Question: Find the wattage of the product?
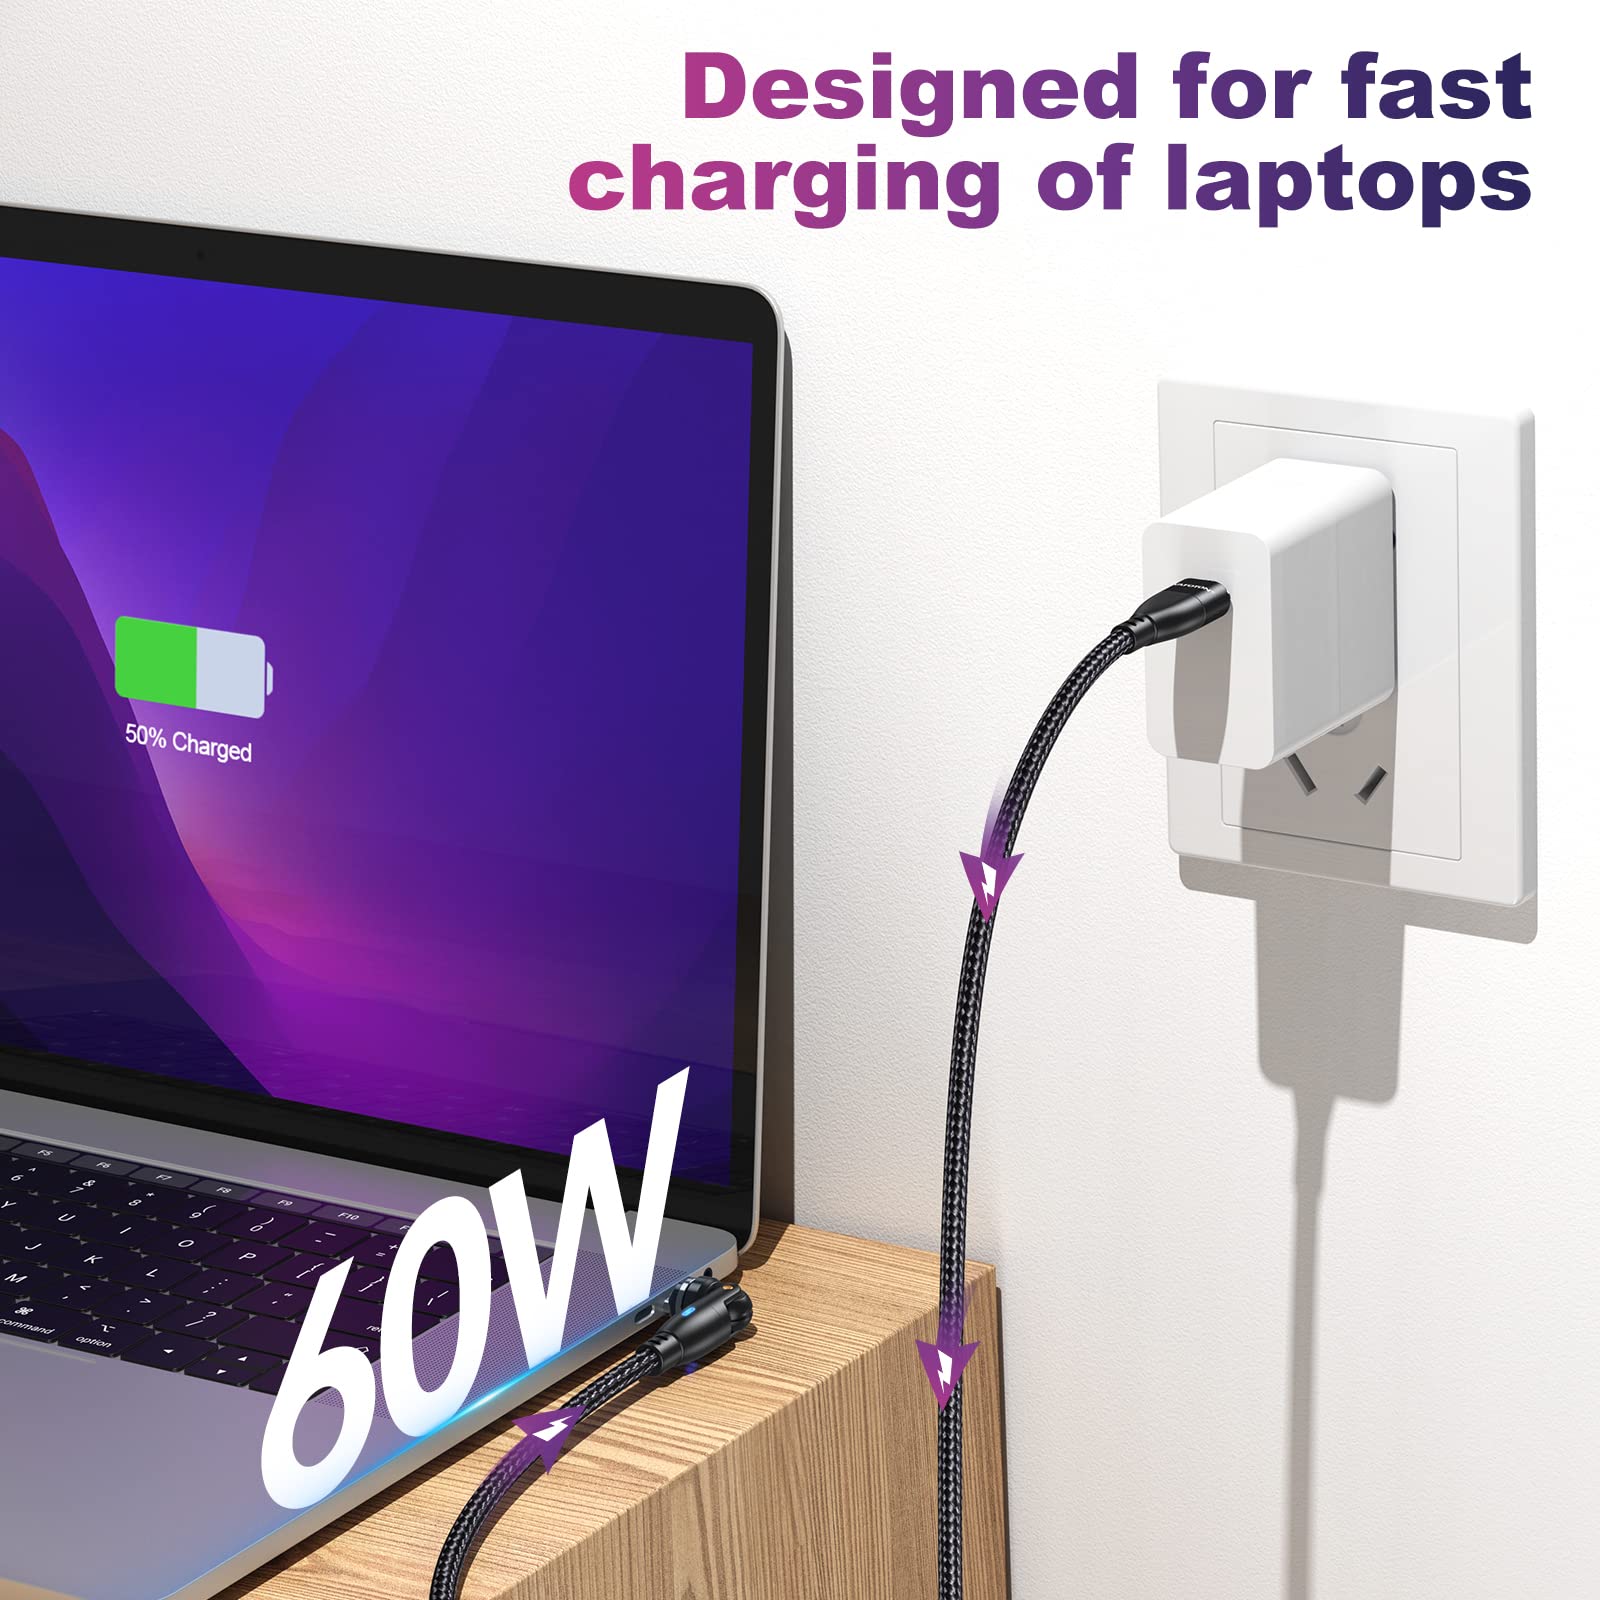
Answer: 60.0 watt